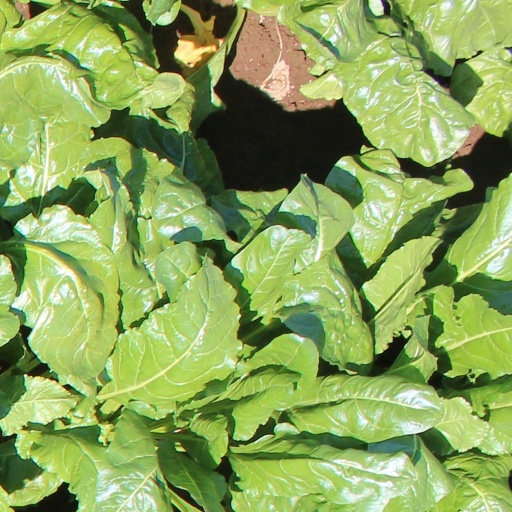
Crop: sugar beet